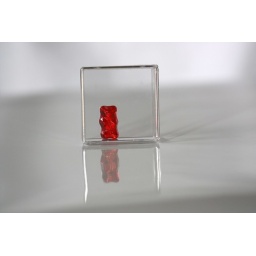
red gummy bear in solitary confinement